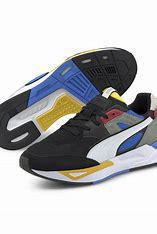
Brand: Puma
Model: Mirage Sport